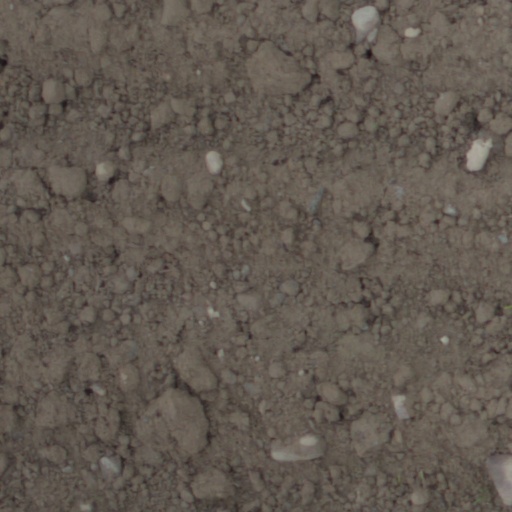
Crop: wheat